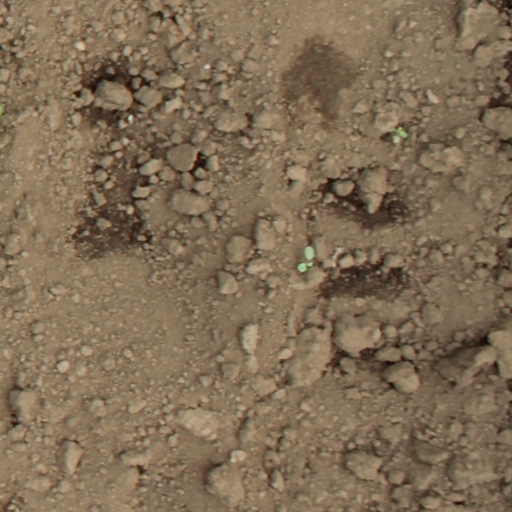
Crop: soybean